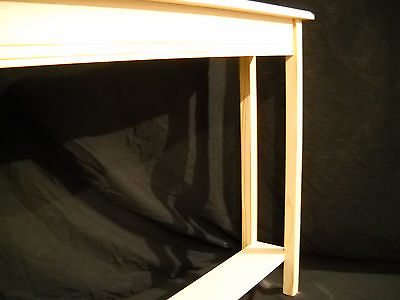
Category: table